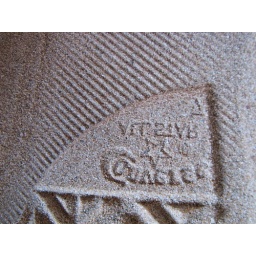
converse shoe print in sand